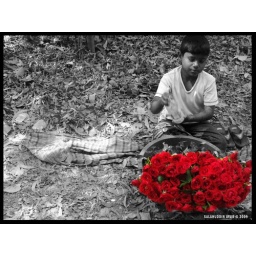
A poor kid in Dhaka city selling rose flowers for some earning!!